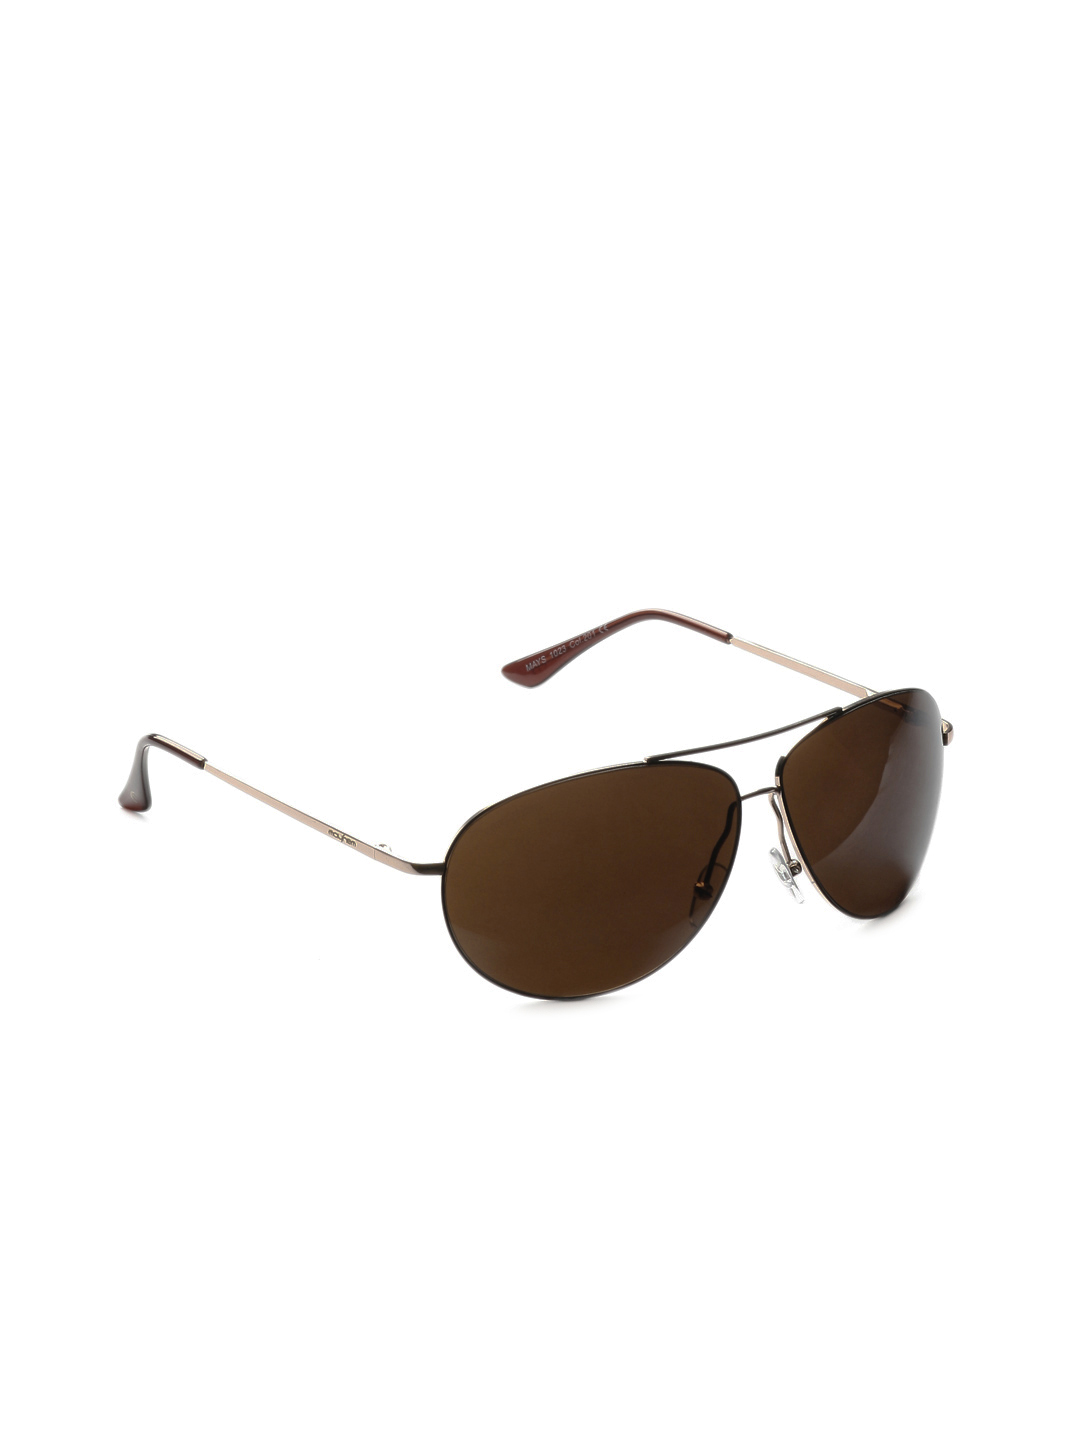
Mayhem Men Aviator Sunglasses 1023-201
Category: Accessories / Eyewear / Sunglasses
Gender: Men
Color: Gold
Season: Winter 2016
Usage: Casual